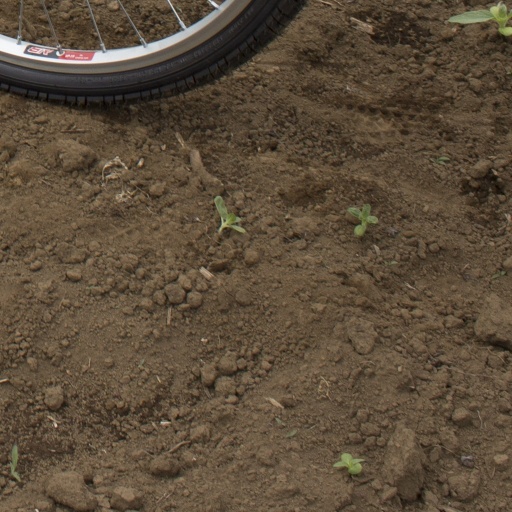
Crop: Jerusalem artichoke